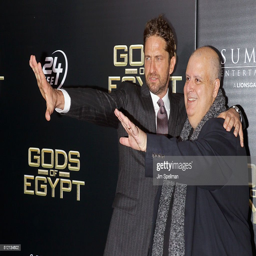
actor and film director attend .